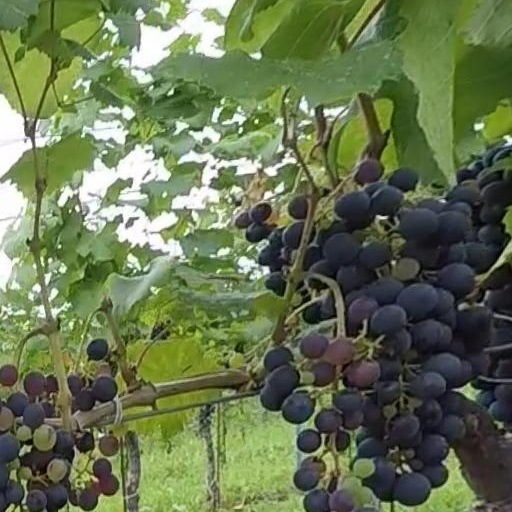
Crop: grape